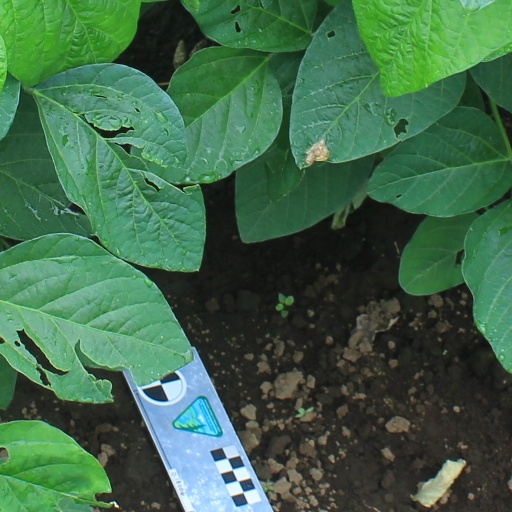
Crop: soybean